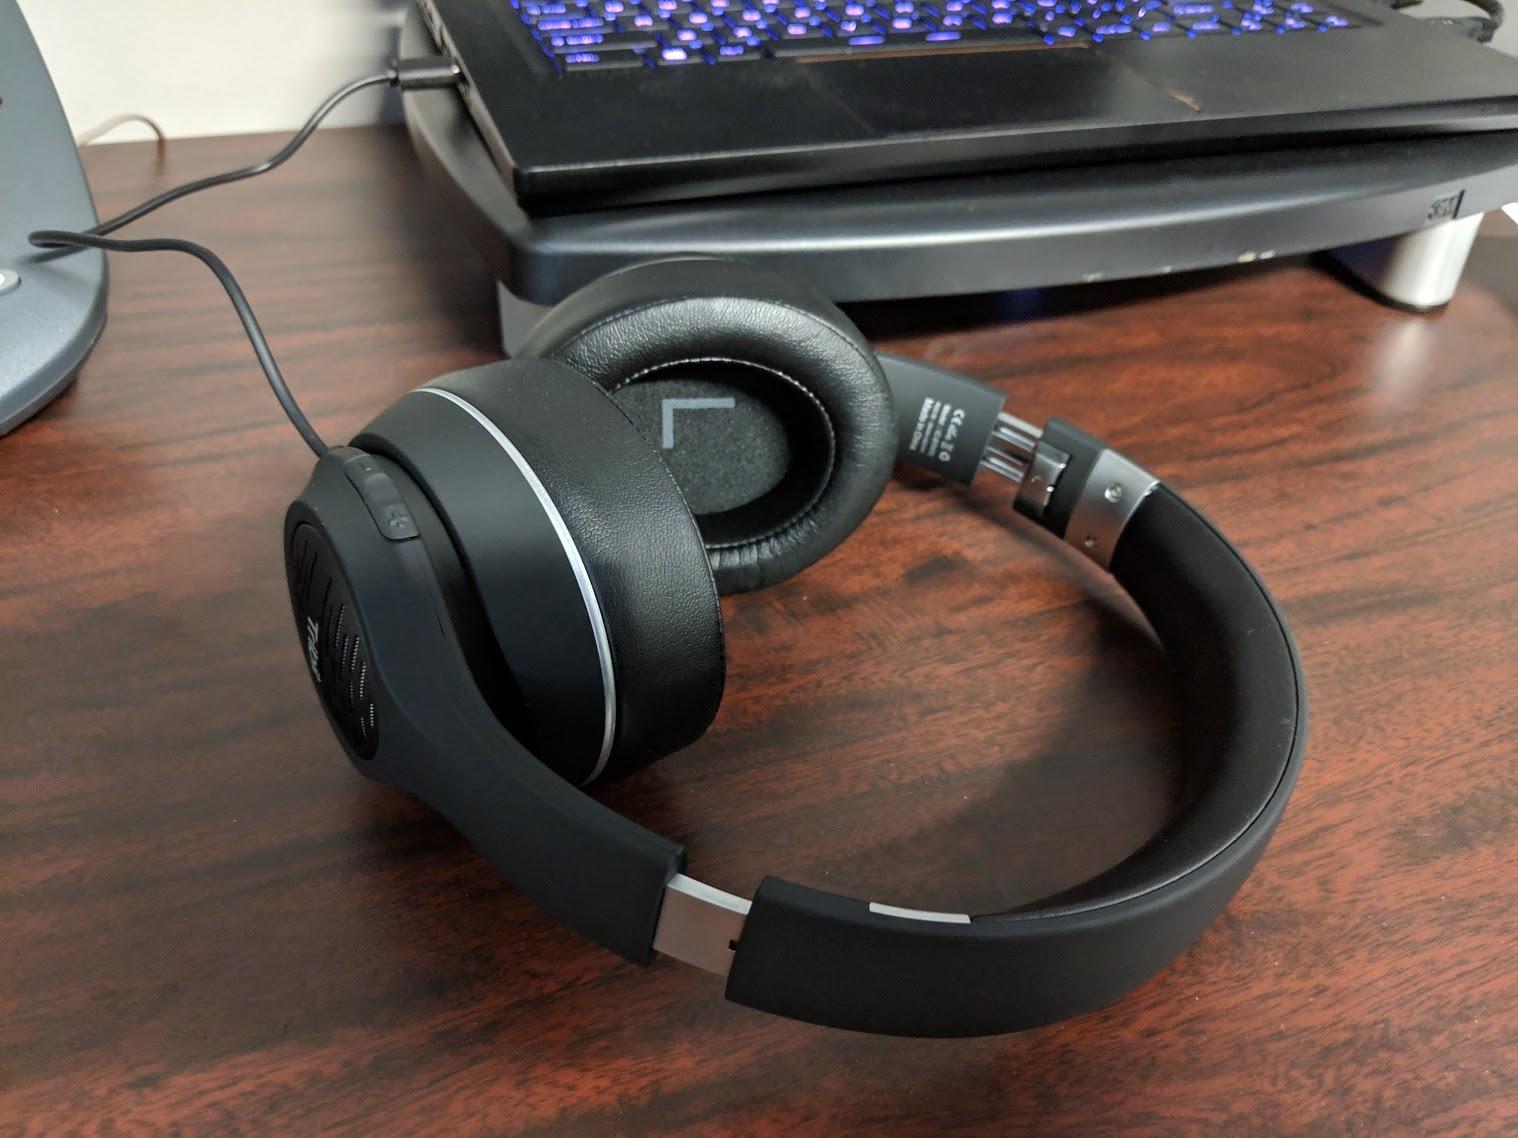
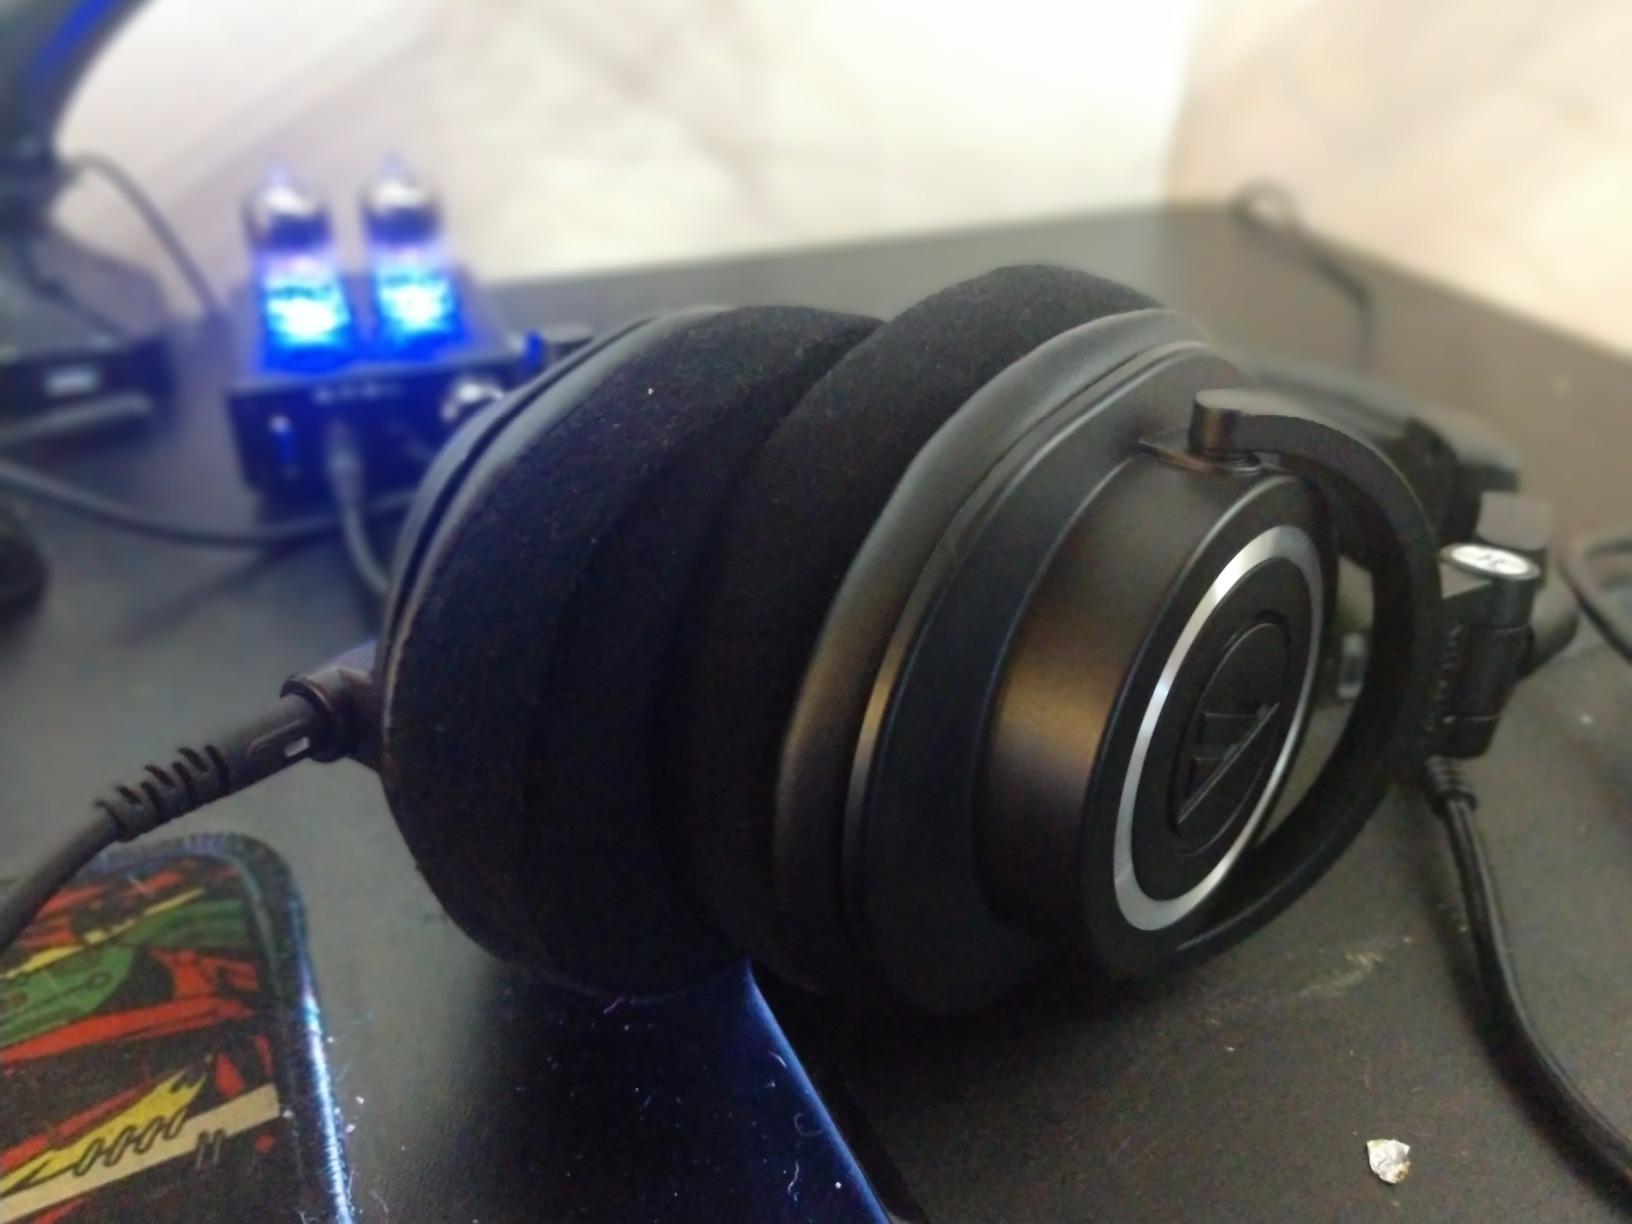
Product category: headphones
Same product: no